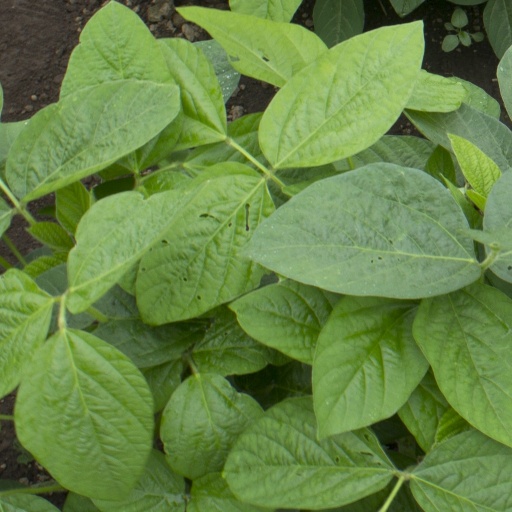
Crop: soybean